Electricity in Great Britain

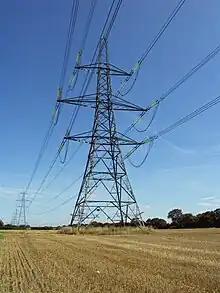
400 kV power line in Cheshire

Considered in the study, together with the increased demand, was the effect on the transmission system of the rapid advances in generator design, resulting in projected power stations of 2,000–3,000 MW installed capacity. These new stations were mostly to be sited where advantage could be taken of a surplus of cheap low-grade fuel and adequate supplies of cooling water, but these locations did not coincide with the load centres. West Burton with 4 × 500 MW machines, sited at the Nottinghamshire coalfield near the River Trent, is a typical example. These developments shifted the emphasis on the transmission system, from interconnection to the primary function of bulk power transfers from the generation areas to the load centres, such as the anticipated transfer in 1970 of some 6,000 MW from The Midlands to the Home counties.